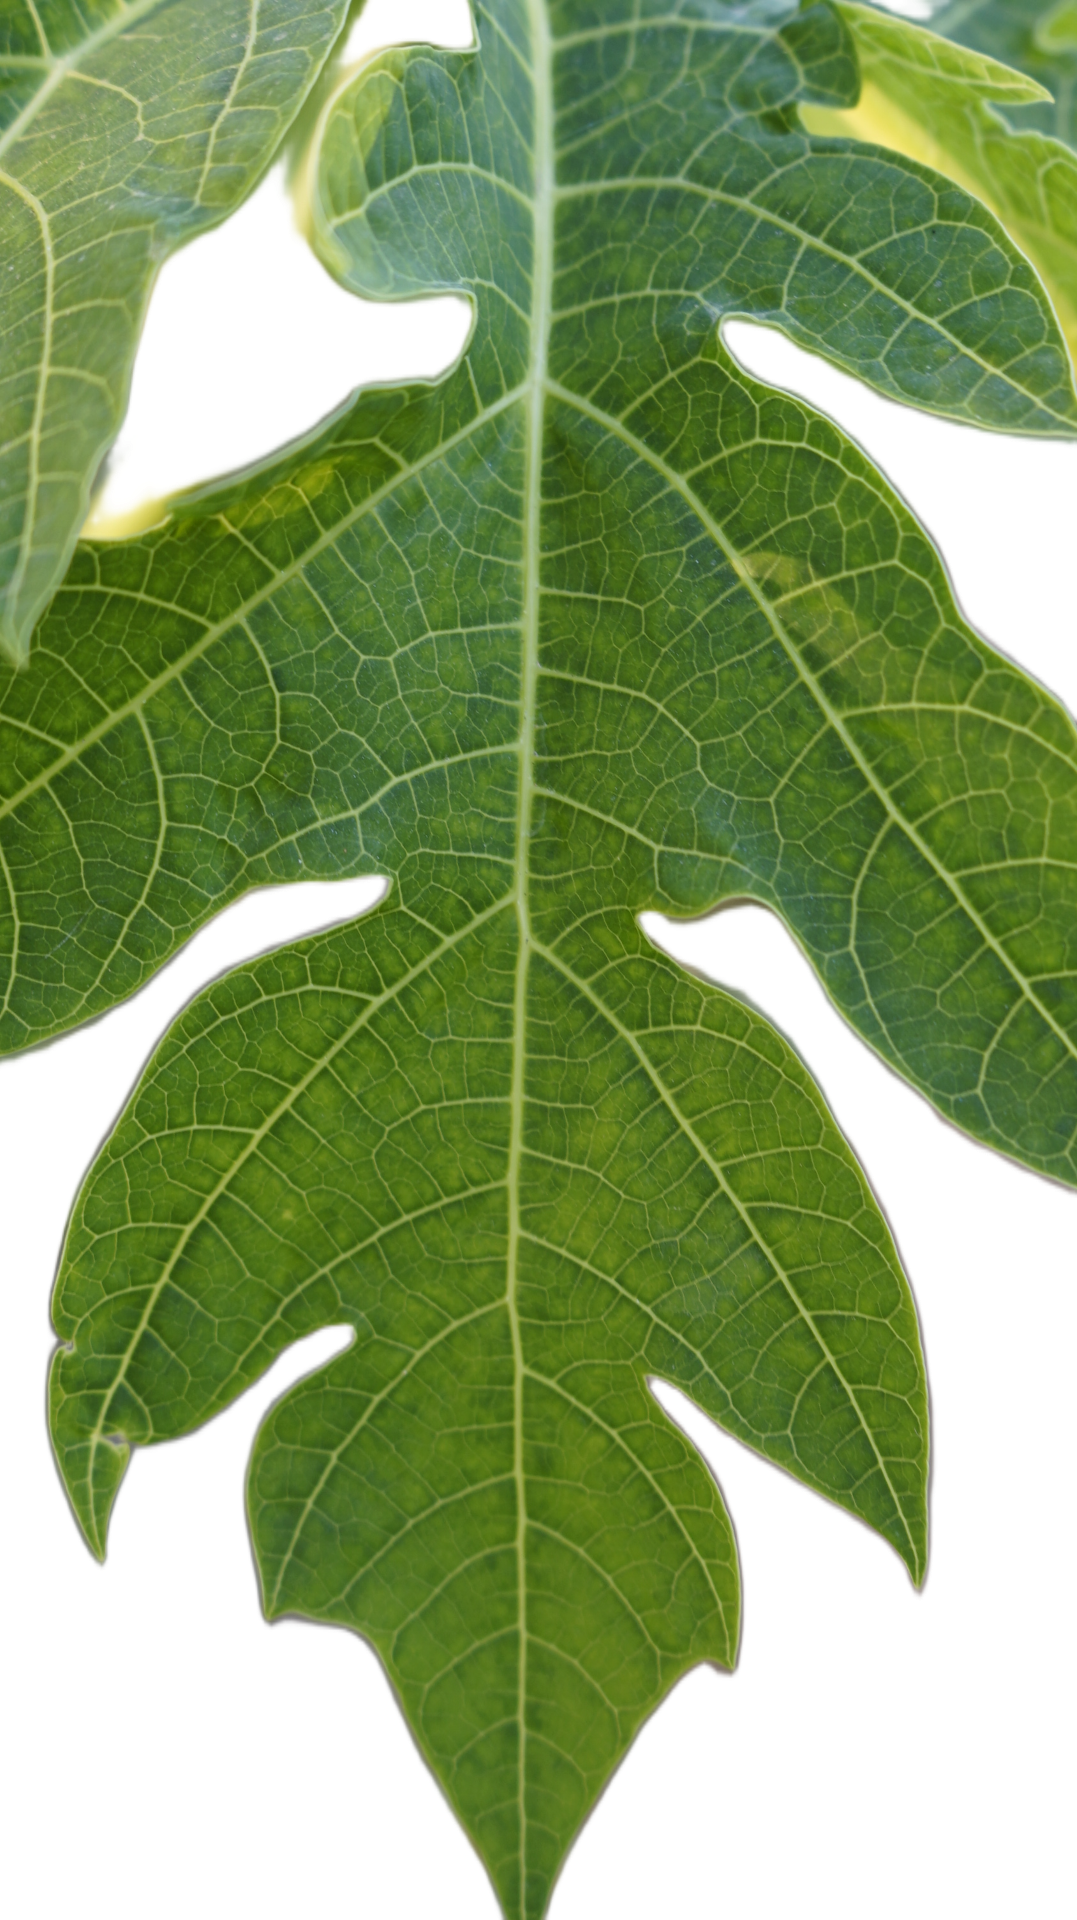
Crop: Papaya
Label: Healthy_leaf